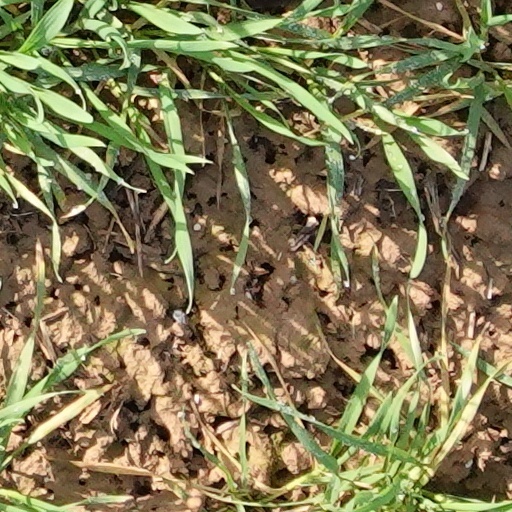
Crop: wheat